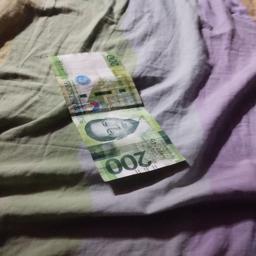
Label: 200_Front